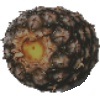
Label: Pineapple 1